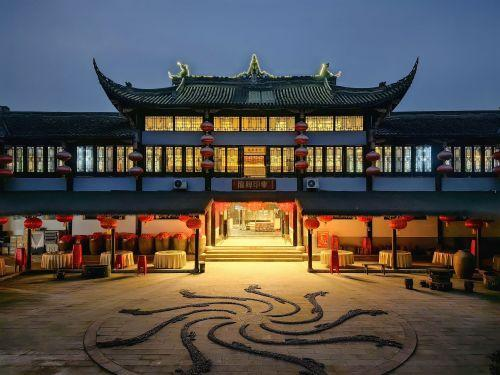
地标名称：南龙门
所在城市：重庆市·渝北区